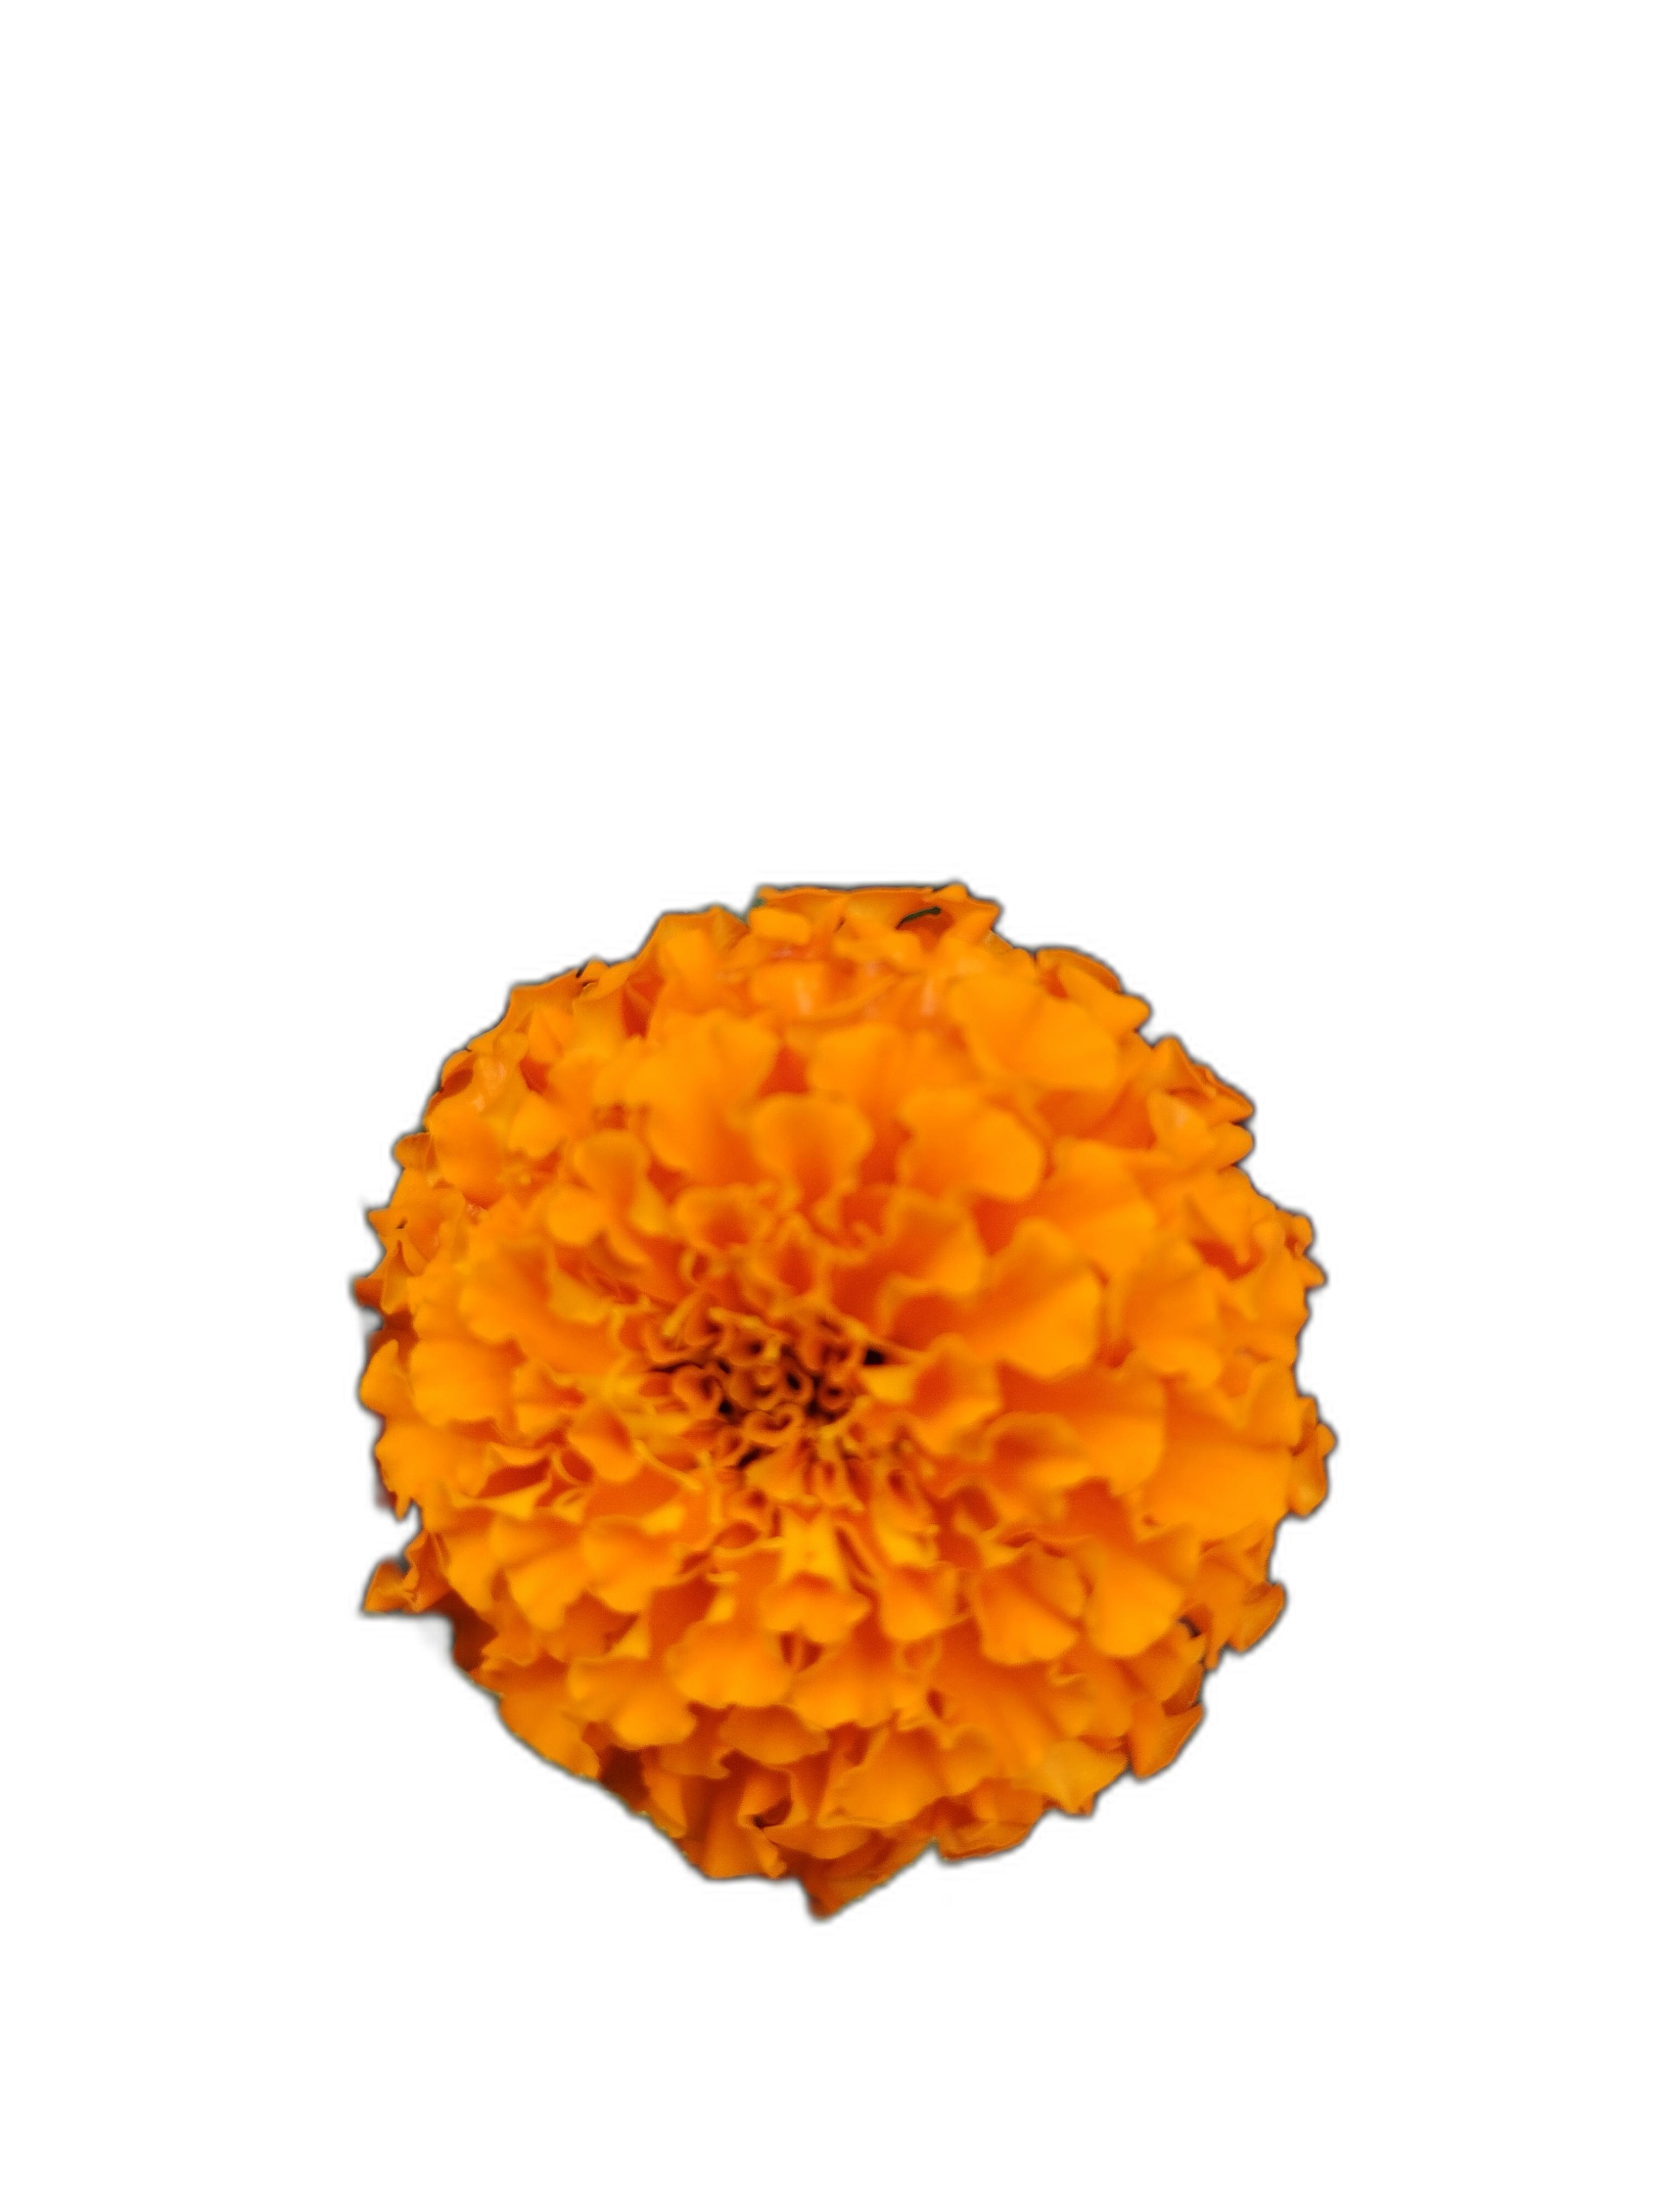
Label: Marigold